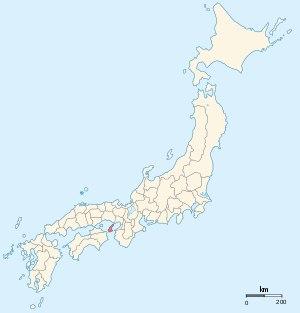
Awaji est une ancienne province du Japon. Elle occupait l'île d'Awaji entre Honshū et Shikoku, qui fait aujourd'hui partie de la préfecture de Hyōgo. La province était parfois appelée Tanshū.